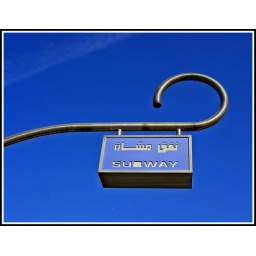
Enjoyng the clear blue sky early morning in Dubai.